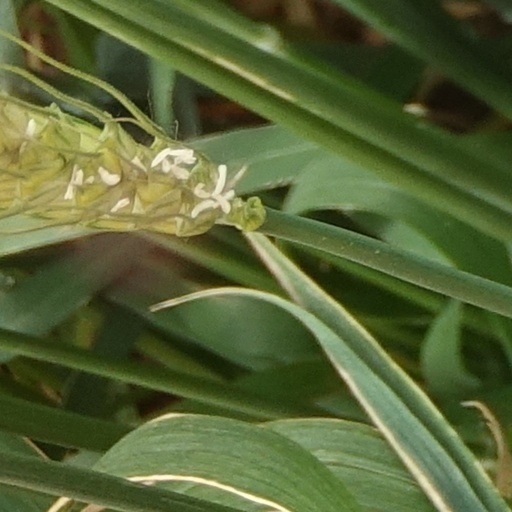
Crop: wheat